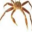
Label: cra